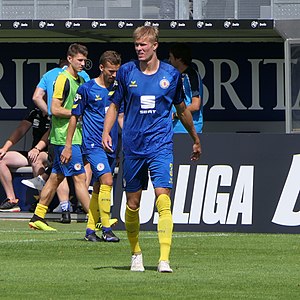
Frederik Tingager
Frederik Tingager er en dansk fodboldspiller, der spiller som central forsvarer for den danske superligaklub AGF.